Muong people

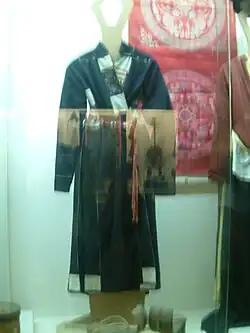
The traditional dress of the Mường people (photo from the Vietnamese Museum of Ethnic Studies)

From an anthropologist viewpoint, both the Mường and the Vietnamese Kinh are descended from common origins-the ancient Viet-Muong speakers-the northern subbranch of the Vietic ethnolinguistic group of the Austroasiatic family that had heavily contact with Tai-speaking people and other Northern Austroasiatic speakers during the first millennia. The Mường are often perceived as an intact culture, compared to the sinicized Vietnamese (Kinh) in the lowland, and they also tend to adopt and exchange many customs of the neighboring Black Tai.